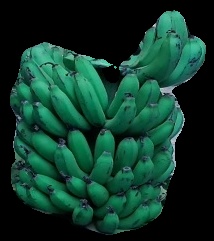
Variety: pachbale
Grade: grade2